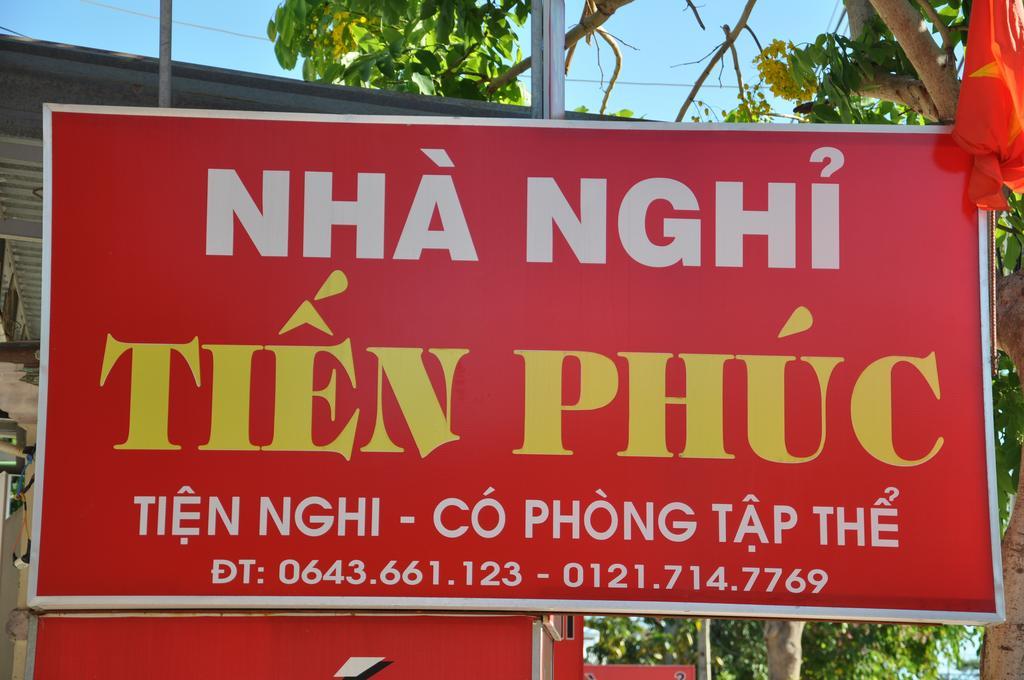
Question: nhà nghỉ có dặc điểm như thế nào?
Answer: tiện nghi, có phòng tập thể